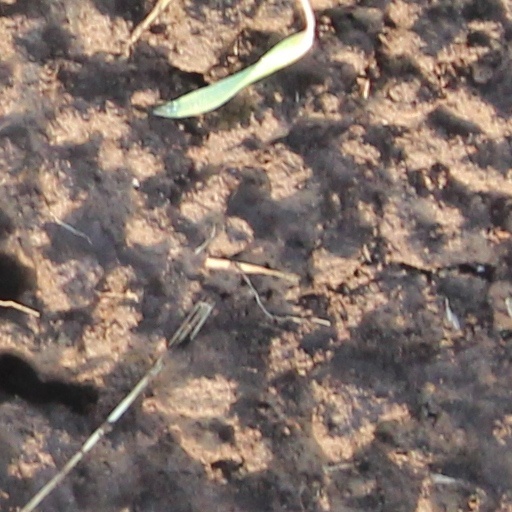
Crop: wheat